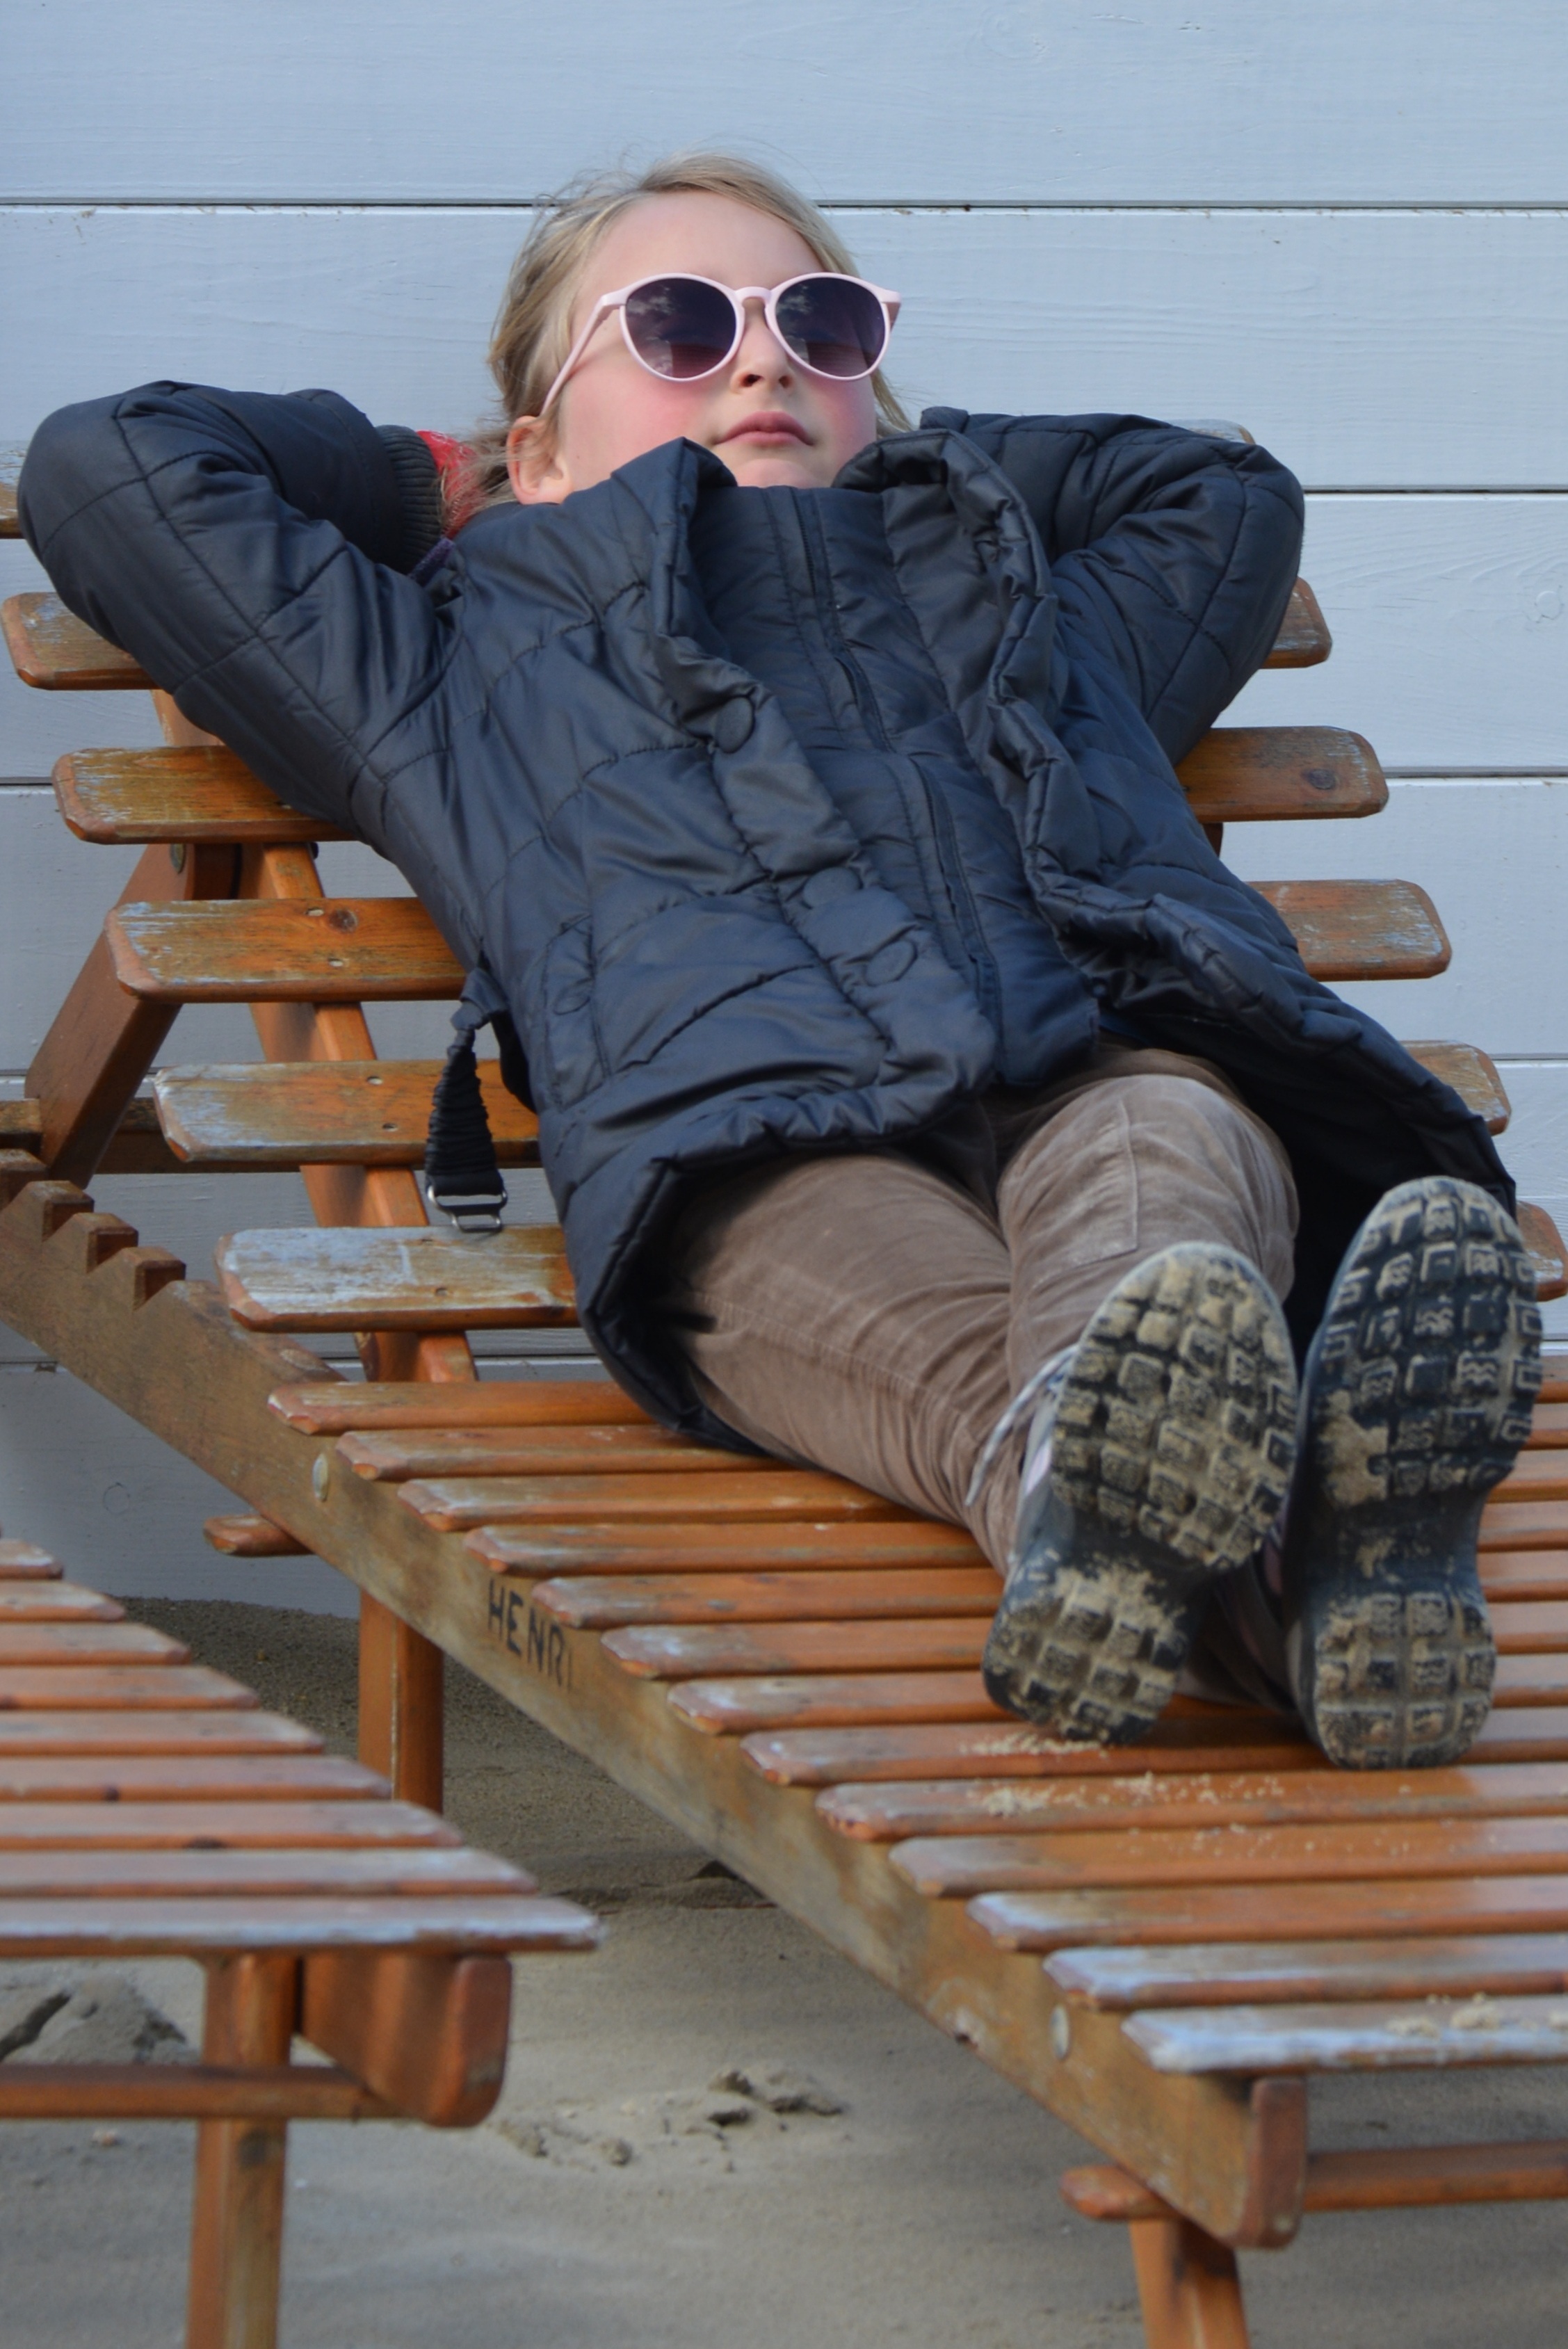
people, girl, chair, leg, spring, relax, sitting, child, rest, furniture, jacket, relaxation, sunglasses, footwear, enjoy, sunbed, photo shoot, body kits, human positions